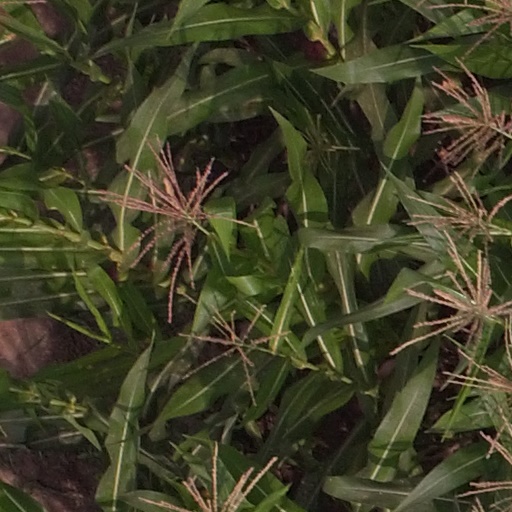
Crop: maize; corn